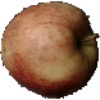
Label: red_apple